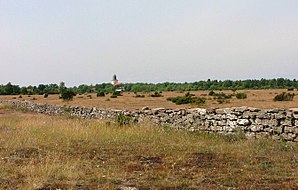
Verdensarvsområder i Sverige / De 14 verdensarvssteder i Sverige
I Sverige er der i dag fjorten verdensarvsområder, udpeget af FNs kulturorganisation UNESCO. Sveriges første verdensarvssted var Drottningholm Slot.